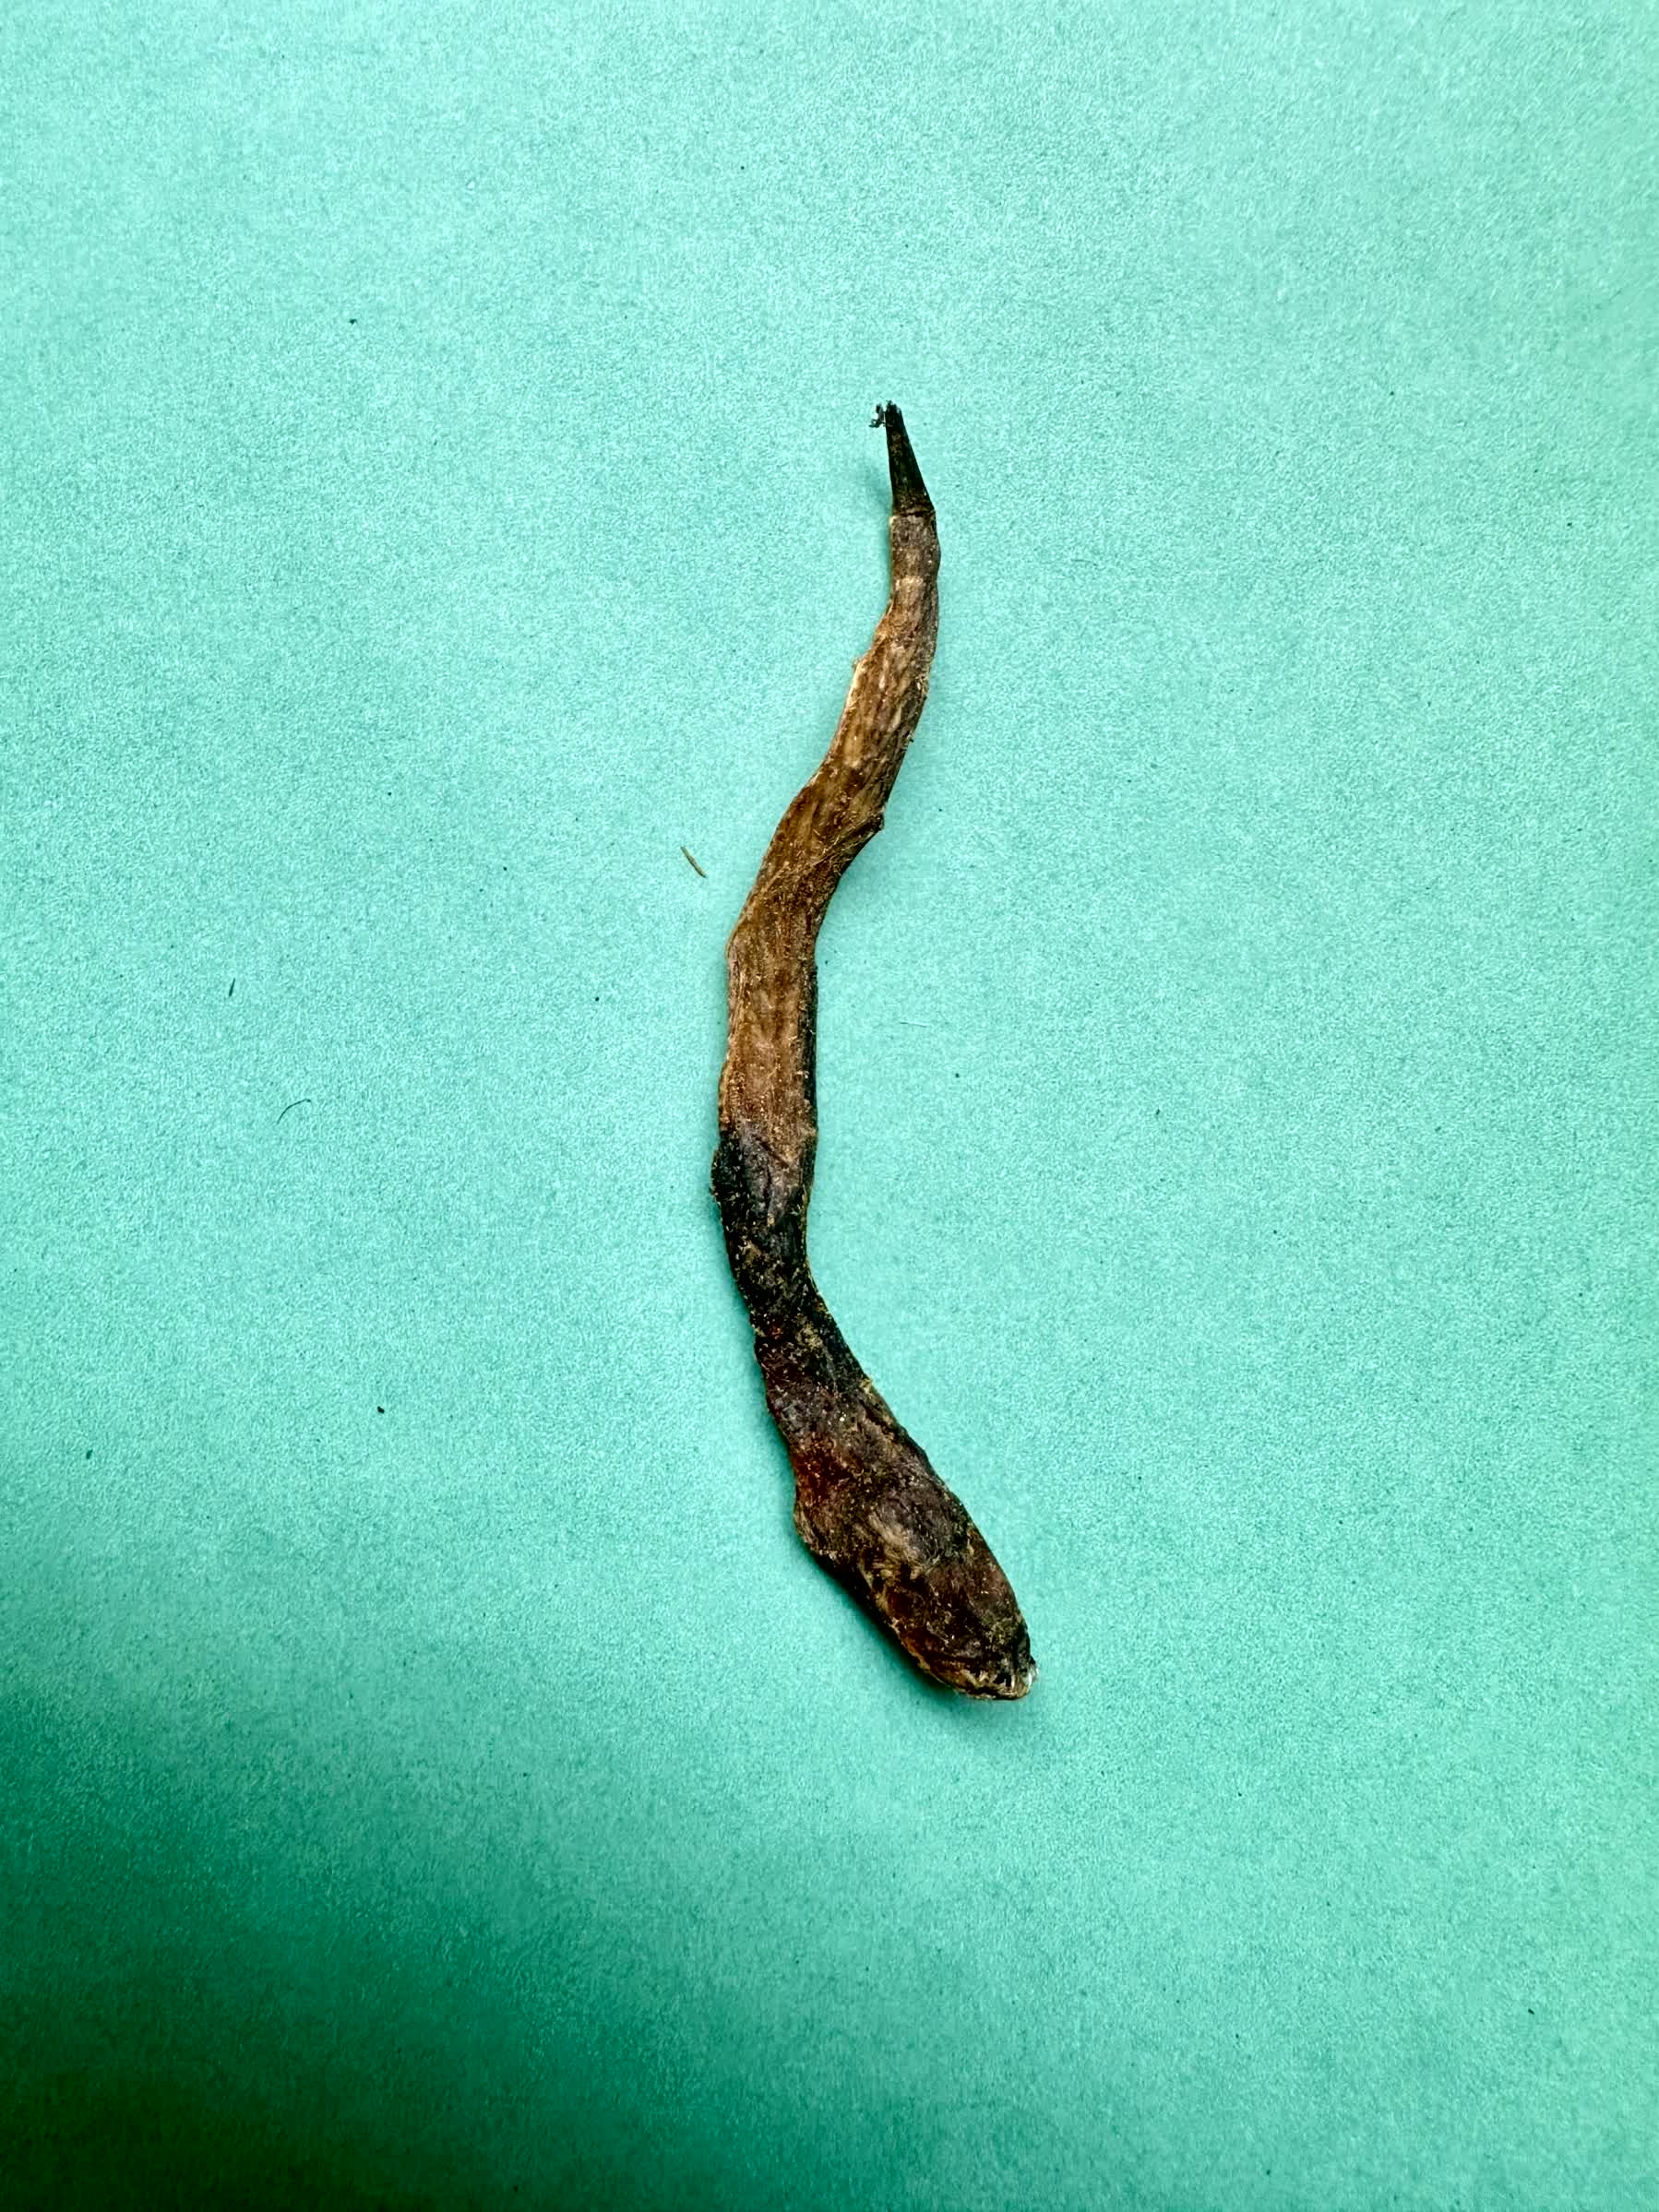
Species: Chewa